Roberto Saviano

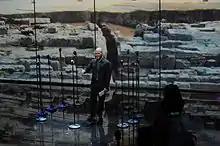
Roberto Saviano during a Rai 3 television program

On 14 March 2008, during the Spartacus Trial, the attorney for Casalese bosses Francesco Bidognetti and Antonio Iovine, Michele Santonastaso (assisted by Carmine D'Aniello), read a letter written jointly by Bidognetti and Iovine (while both were in prison) to the president of the First Section of the Appellate Court of Assizes, Raimondo Romeres. The letter contained a request to move the trial due to "legittima suspicione", or doubt surrounding the impartiality of the judicial body, caused by the alleged influence of Roberto Saviano, Rosaria Capacchione, and the district attorneys Federico Cafiero de Raho and Raffaele Cantone, on the judges. Following this, Minister of the Interior Amato decided to strengthen security measures for the writer, increasing his police escort from three to five men. Bidognetti and Iovine, and their attorneys Michele Santonastaso and Carmine D'Aniello, were then charged with intimidation of Saviano and Capacchione. Before the third criminal section of the Court of Naples, the Assistant Prosecutor of the District Anti-Mafia Directorate (DDA), Antonello Ardituro, requested the maximum sentence on conviction of one year and six months imprisonment. The sentence was passed for Bidognetti, Santonastaso, and D'Aniello, while Iovine was acquitted due to insufficient proof. The attorney general for Reggio Calabria, Federico Cafiero de Raho, testified during the trial, stating that Saviano was a "mortal enemy of the clan" and recalling that Saviano was among the few journalists present at all 52 of the prosecutor's closing speeches for the Spartacus Trial.